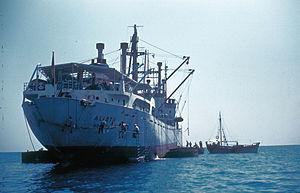
La Grèce, aussi appelée Hellas ou francisé en Hellade, en forme longue la République hellénique, est un pays d’Europe du Sud. D'une superficie de 131 957 km² pour un peu moins de onze millions d'habitants, le pays partage des frontières terrestres avec l’Albanie, la Macédoine du Nord, la Bulgarie et la Turquie et des frontières maritimes avec l'Albanie, l'Italie, la Libye, l'Égypte et la Turquie. La mer Ionienne à l'ouest et la mer Égée à l'est, parties de la mer Méditerranée, encadrent le pays dont le cinquième du territoire est constitué de plus de 9 000 îles et îlots dont près de 200 sont habités. De plus, 80 % de son territoire est constitué de montagnes dont la plus haute est le mont Olympe, dont le sommet culmine à 2 917 mètres.